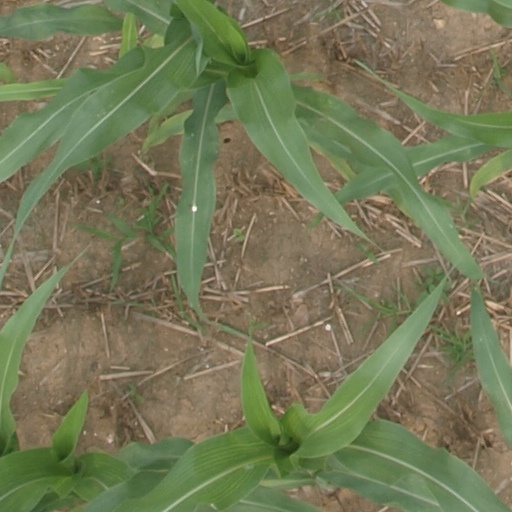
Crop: maize; corn